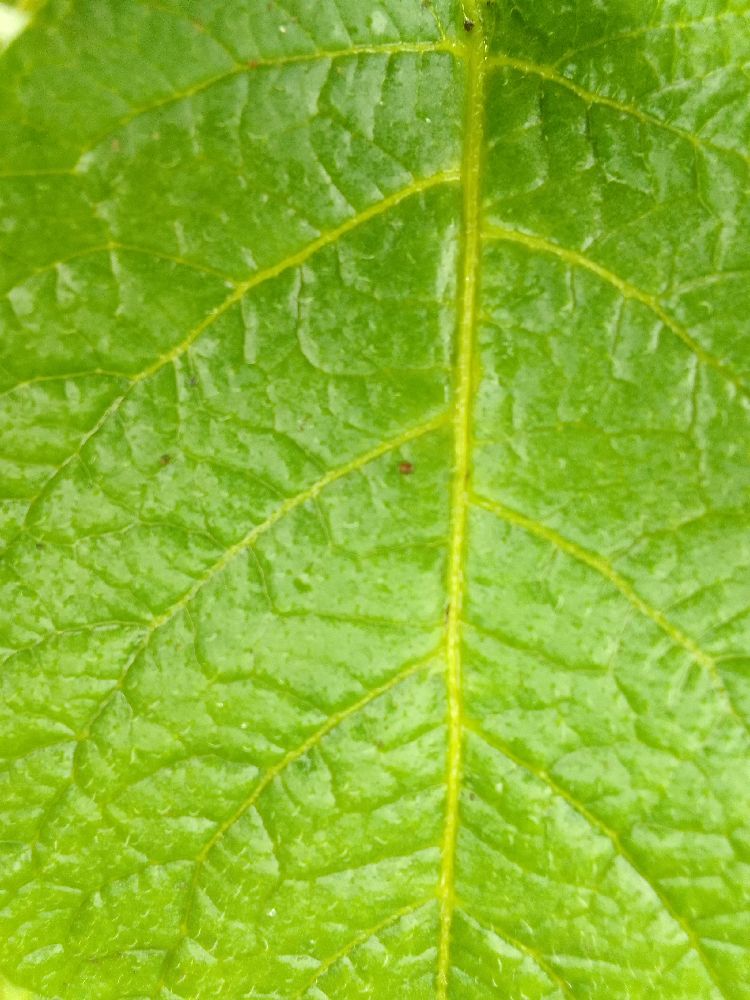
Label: Healthy